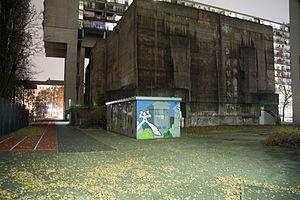
Les Ailes du désir est un film franco-allemand appartenant au genre merveilleux, produit et réalisé par Wim Wenders et sorti le 29 octobre 1987.